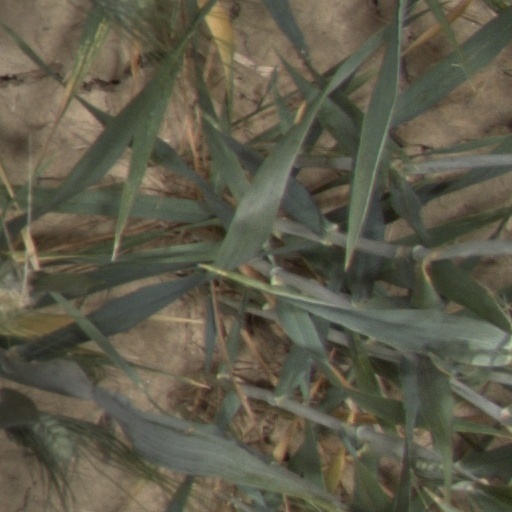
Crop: wheat